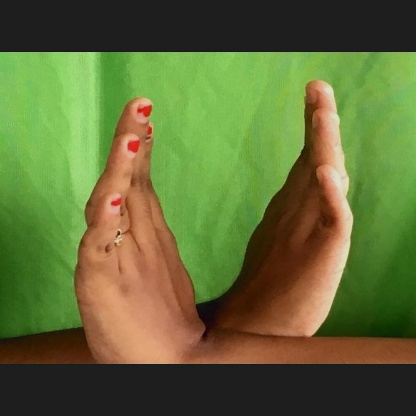
Mudra: Swastikam